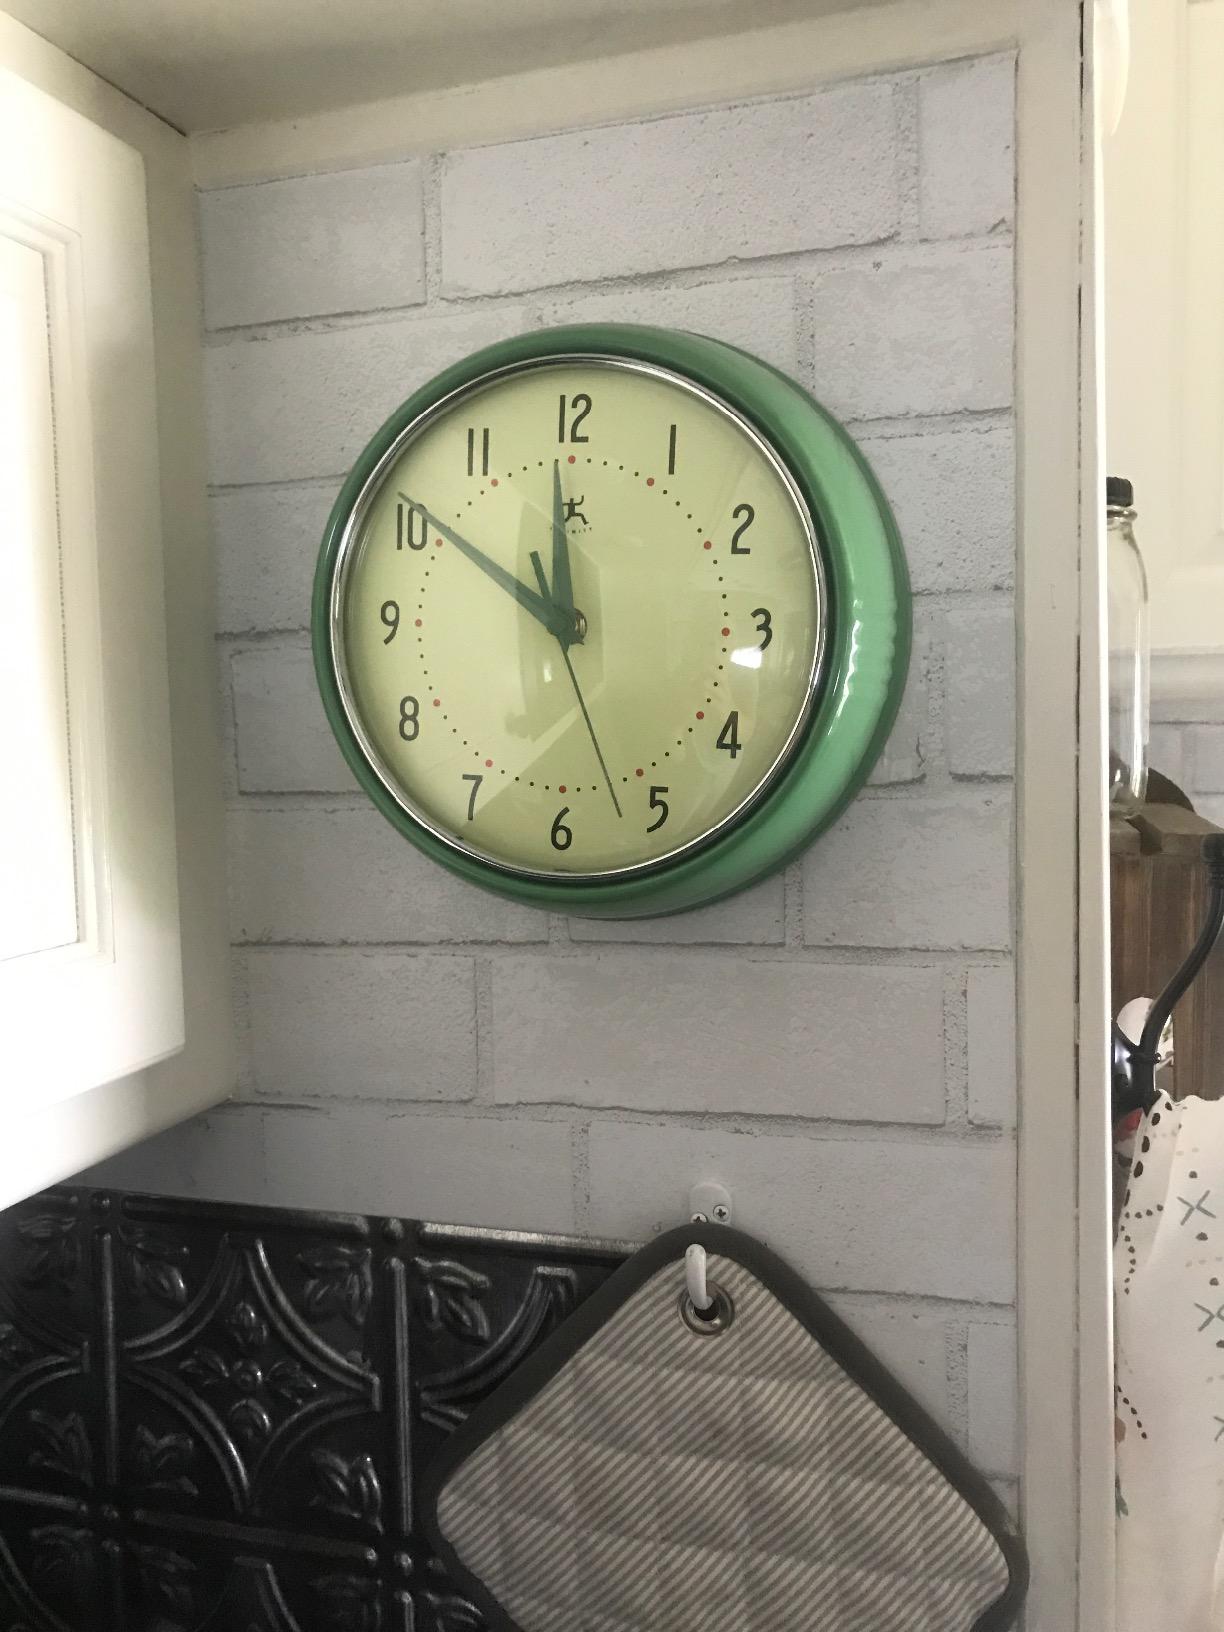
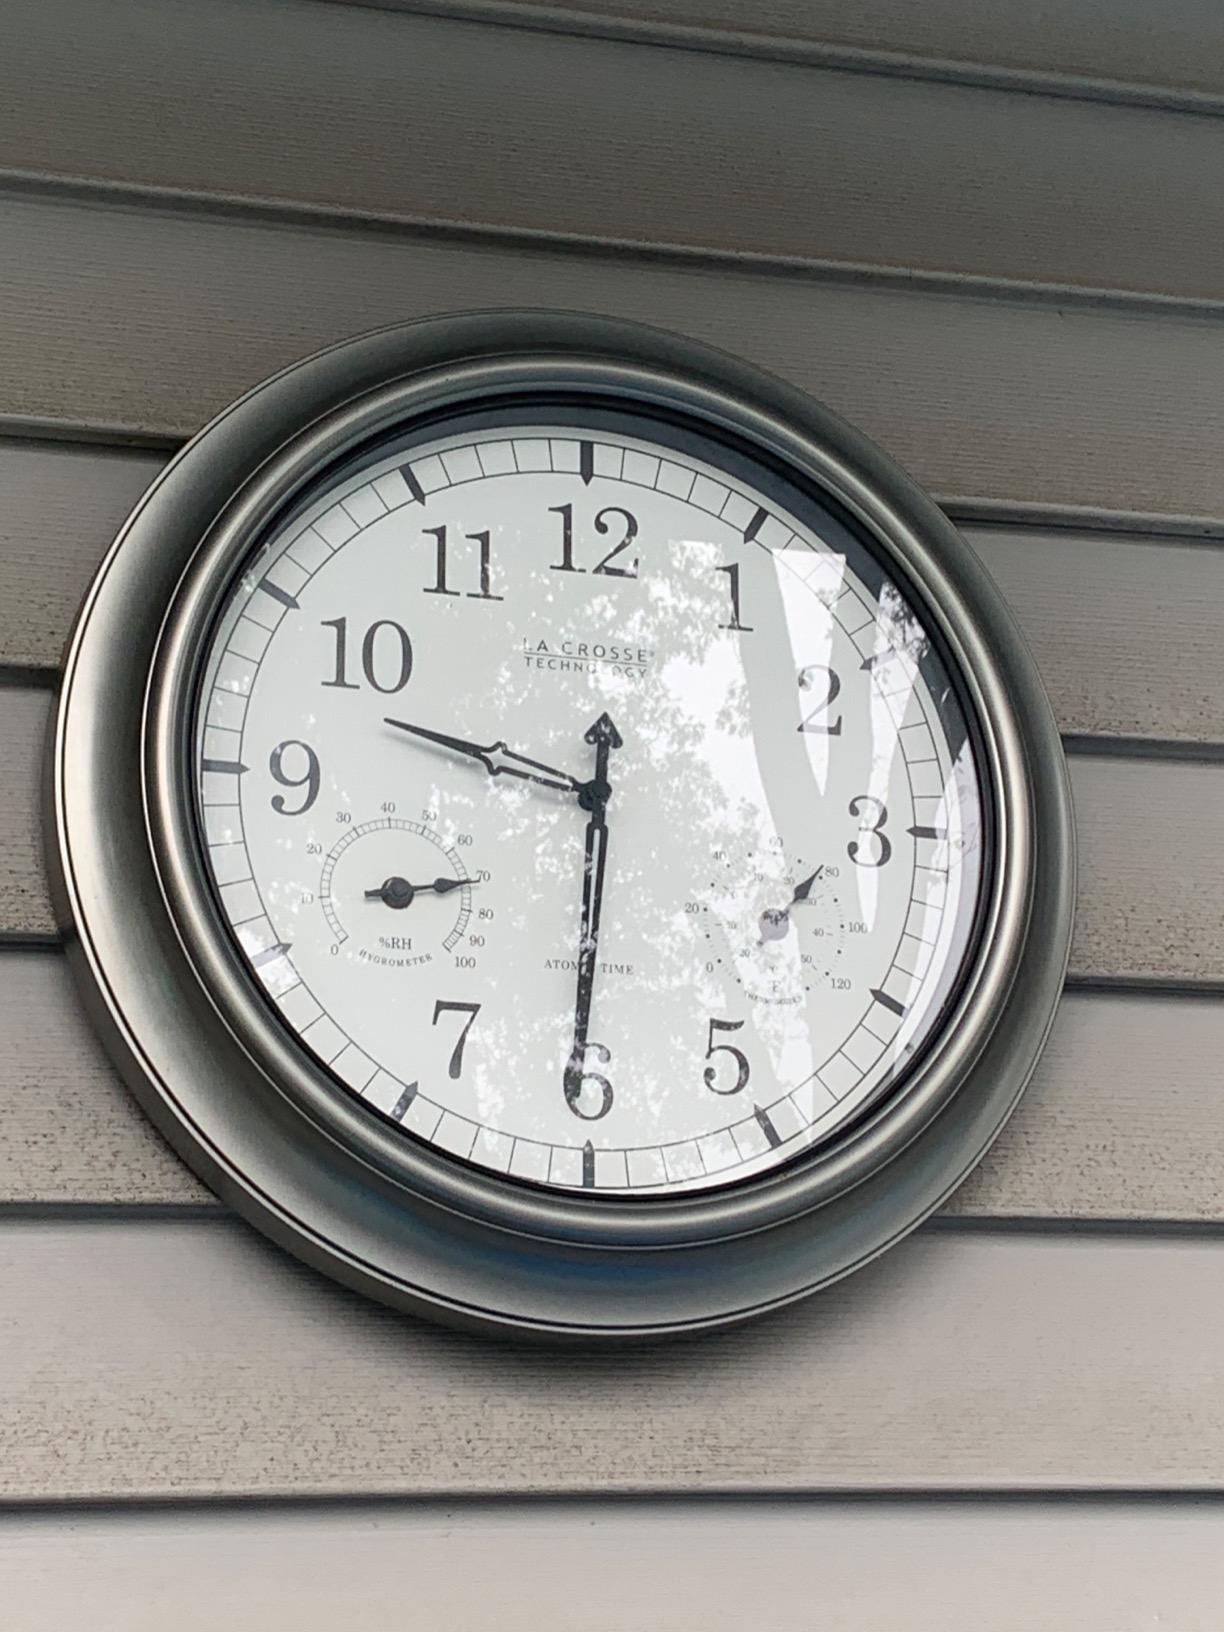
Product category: clock
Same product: no